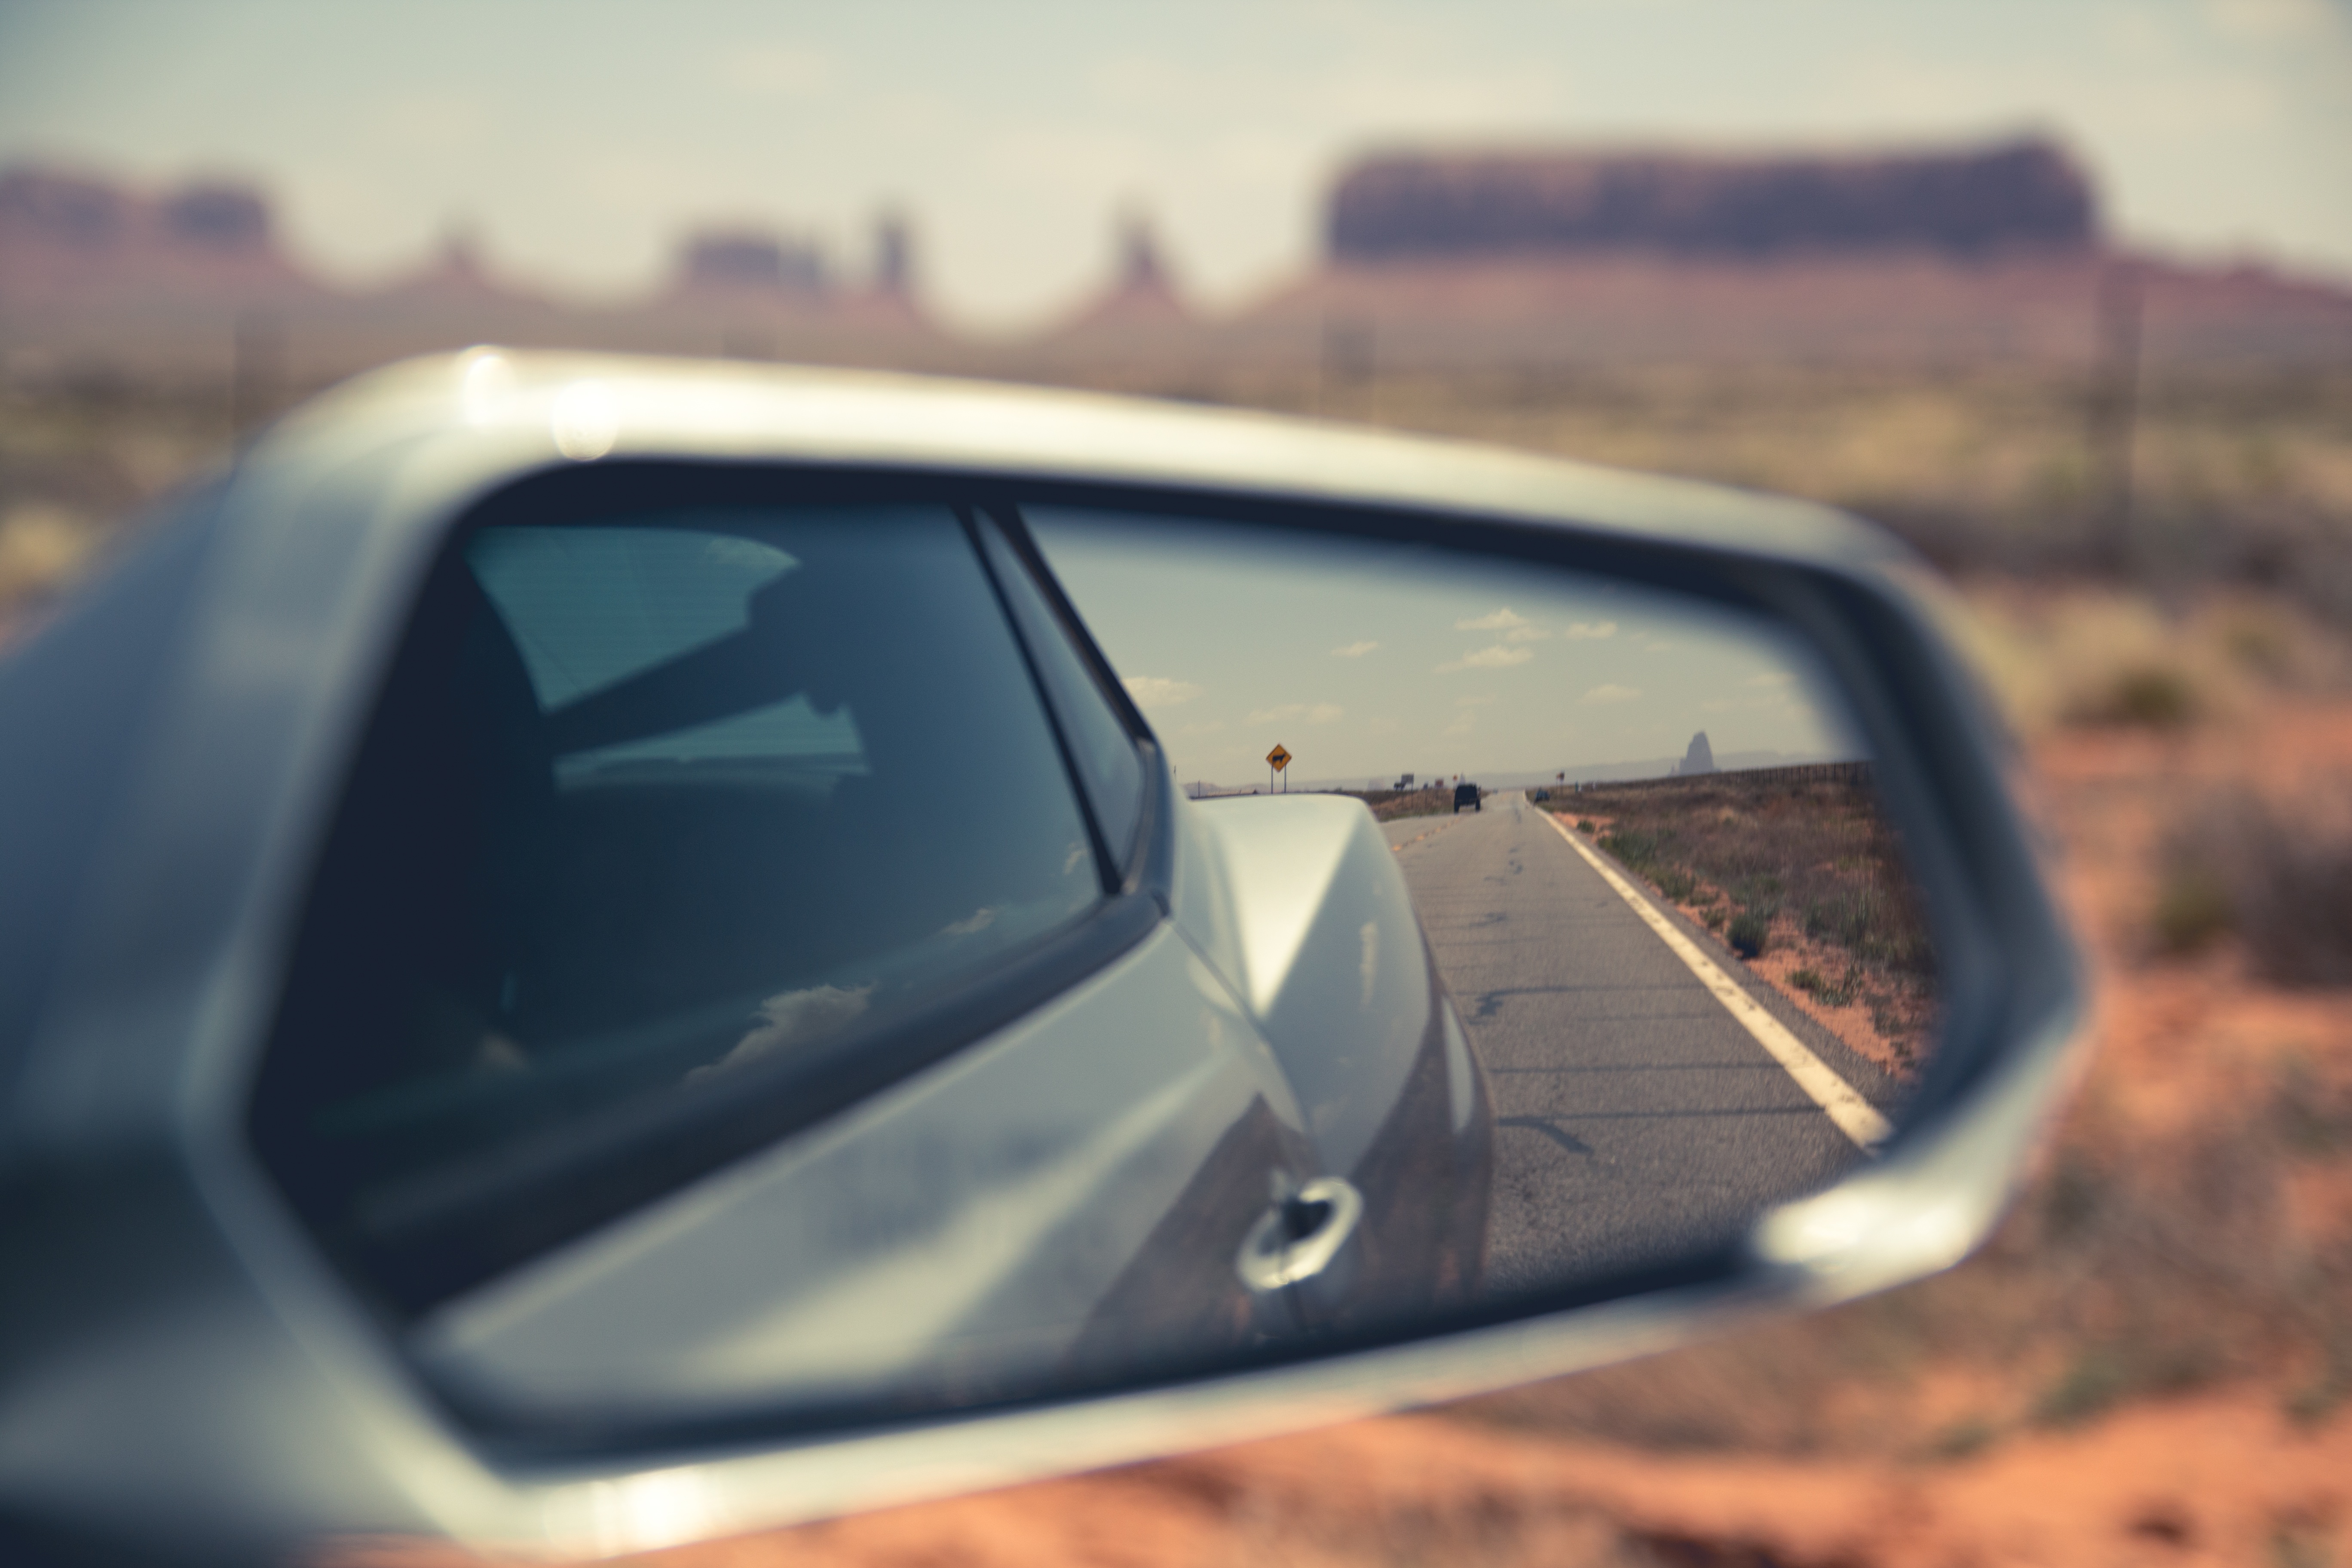
car, wheel, window, glass, driving, vehicle, windshield, sports car, bumper, rear view mirror, supercar, land vehicle, automobile make, automotive exterior, automotive design, family car